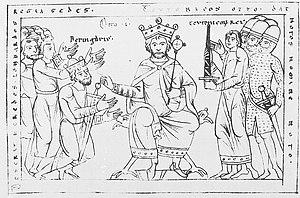
Otton Iᵉʳ du Saint-Empire, surnommé en allemand Otto der Große, est l'un des plus célèbres souverains allemands du Moyen Âge, fondateur du Saint-Empire romain germanique. Il est né le 23 novembre 912 à Wallhausen en Saxe et est mort au palais familial de Memleben en Thuringe le 7 mai 973.
Otton III est né en juin ou juillet 980 dans la forêt royale de Kessel, près de Clèves, et est mort le 23 ou 24 janvier 1002 à Paterno sur le mont Soracte, en Italie. Prince de la lignée ottonienne, il est roi des Romains à partir de 983 et empereur des Romains de 996 à 1002.
La Hingrie est un hameau faisant partie de Rombach-le-Franc, située dans le département du Haut-Rhin et la région Alsace.